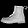
Label: Ankle boot